CSS Muscogee

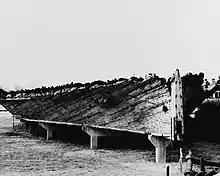
The hull of "Jackson" after recovery

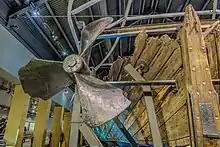
CSS "Jackson"s propeller at the National Civil War Naval Museum

"Muscogee" was laid down during 1862 at the Columbus Naval Yard at Columbus, Georgia, on the banks of the Chattahoochee River. The first attempt to launch her failed on January 1, 1864, despite the high water on the river and the assistance of the steamboat "Mariana". Porter came down afterwards to examine the ironclad and recommended that she be rebuilt with screw propulsion rather than the sternwheel. She was finally launched on December 22, having been renamed "Jackson" at some point during the year. A shortage of iron plate greatly hindered the ironclad's completion.